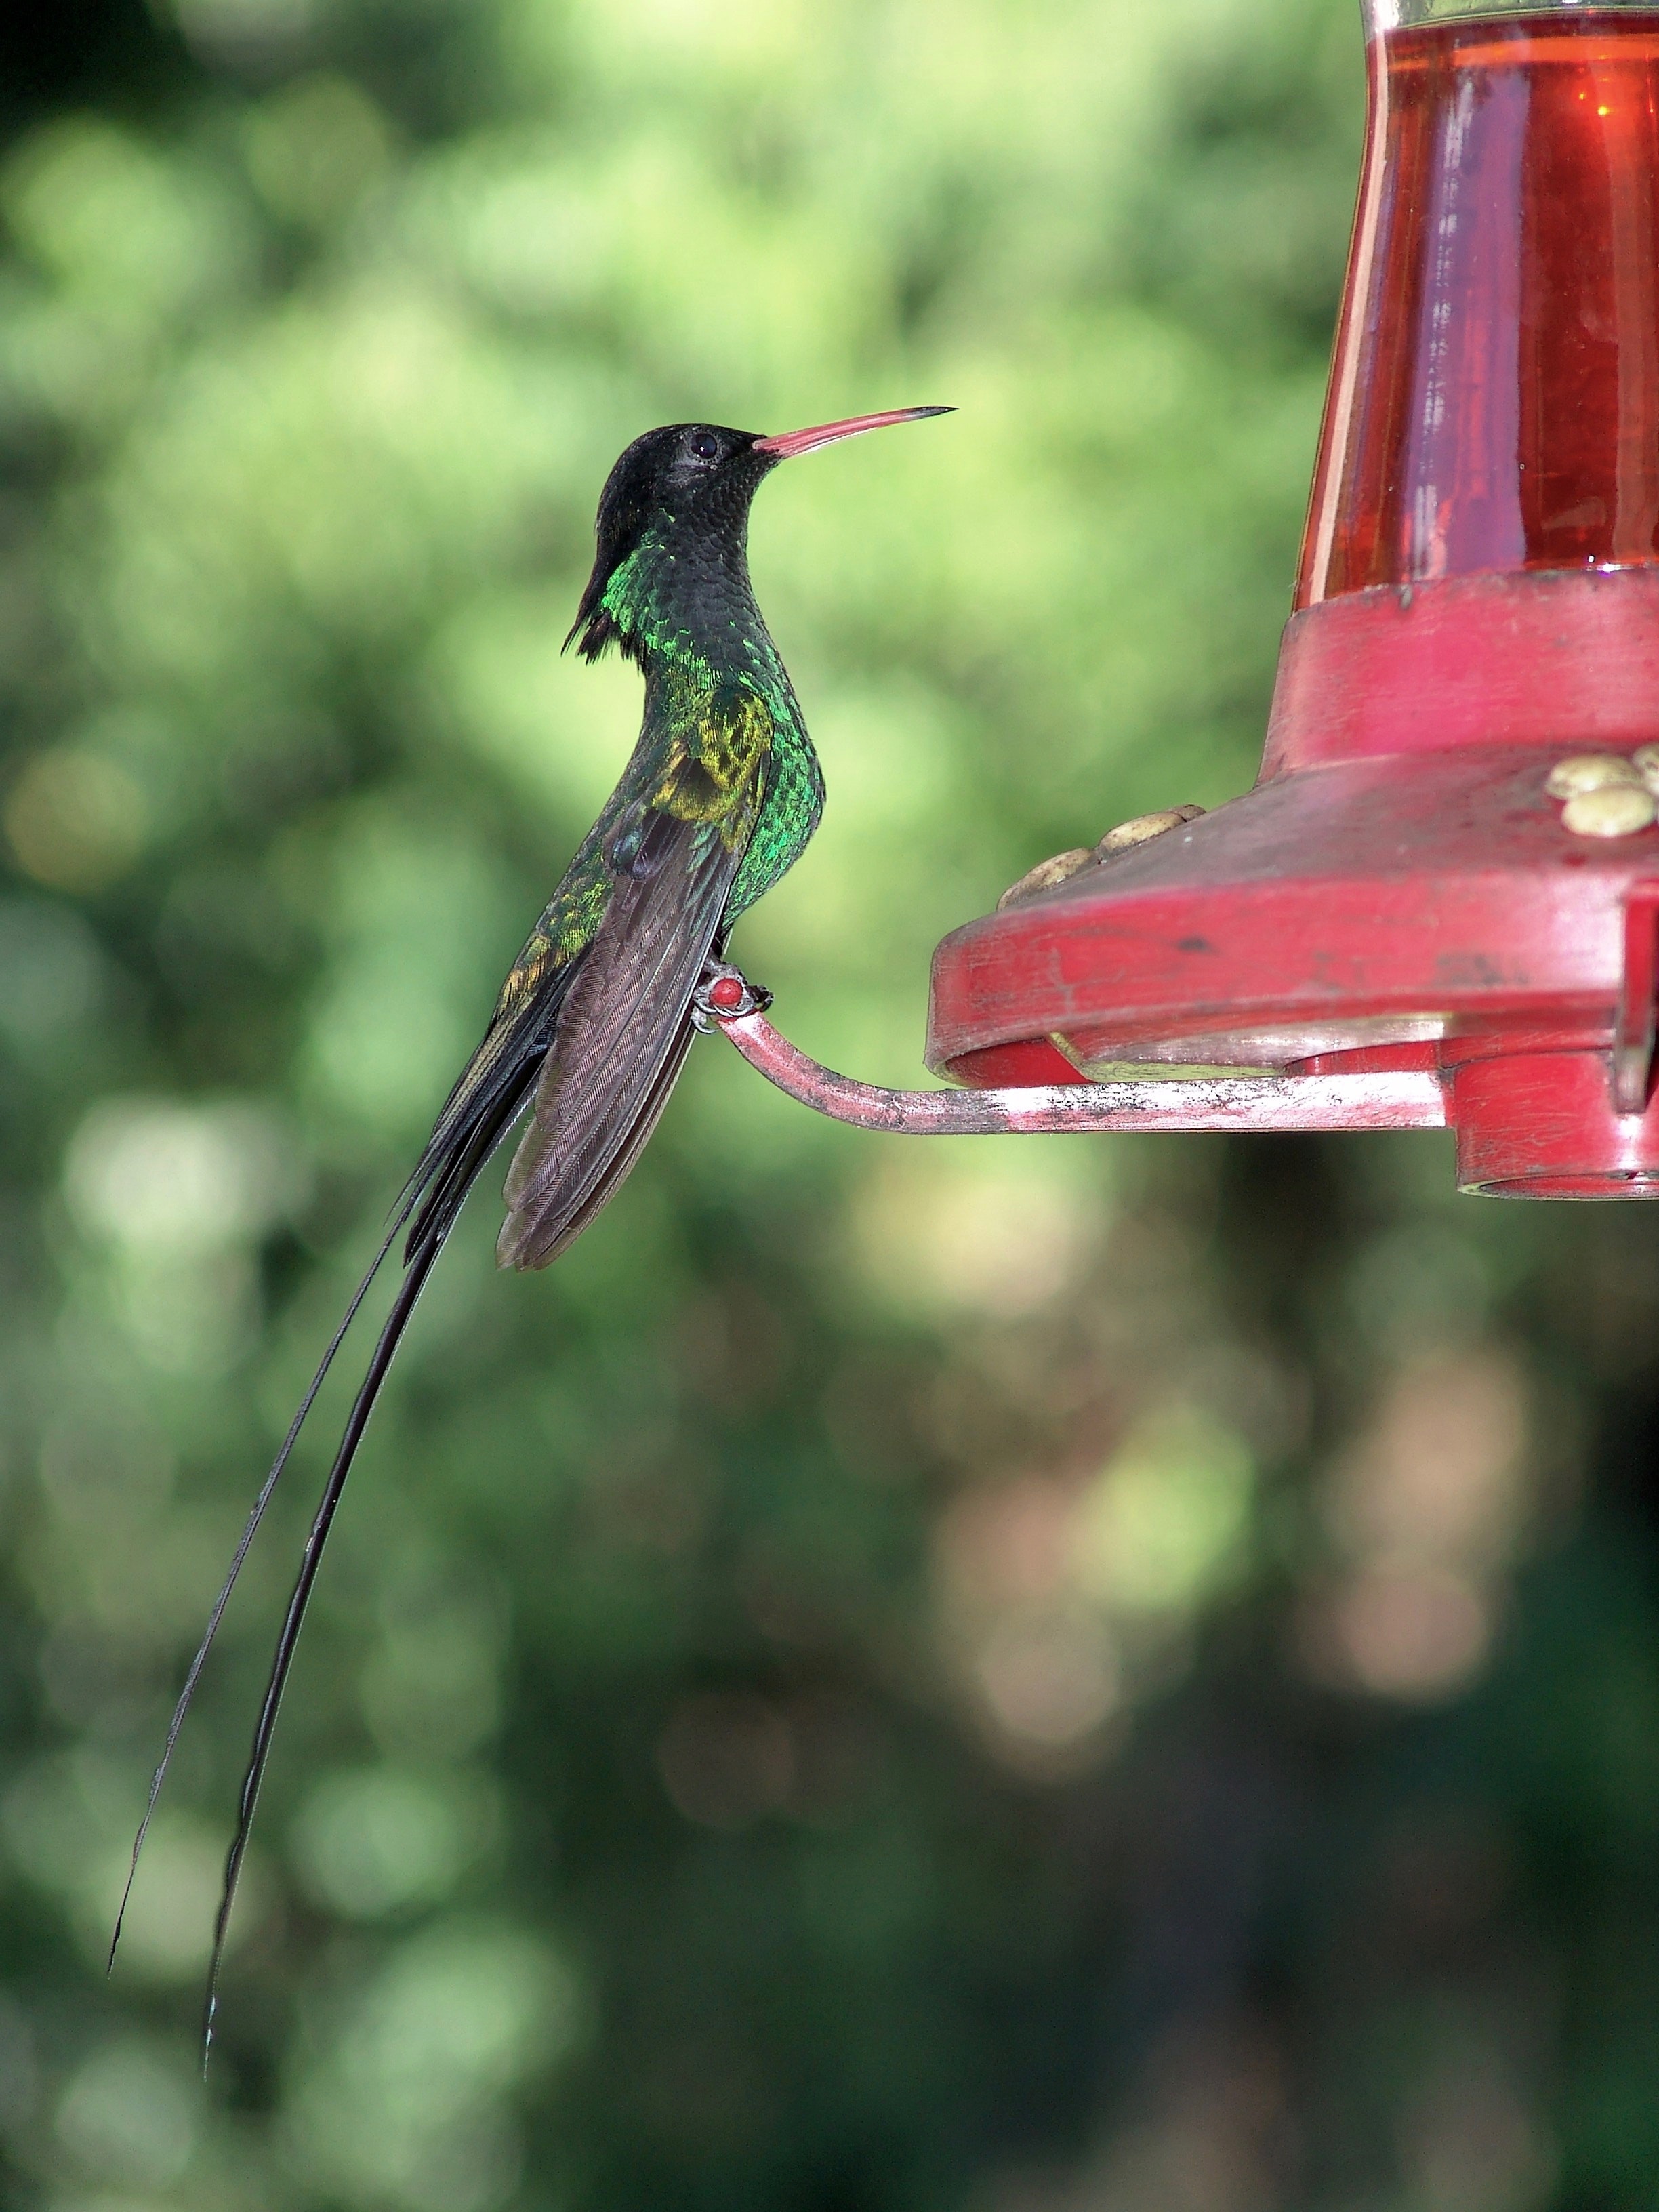
bird, hummingbird, beak, Ruby throated hummingbird, wildlife, bird feeder, organism, piciformes, coraciiformes, pollinator